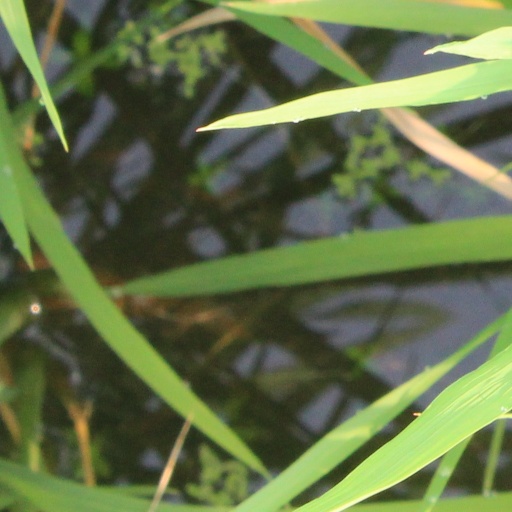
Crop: rice